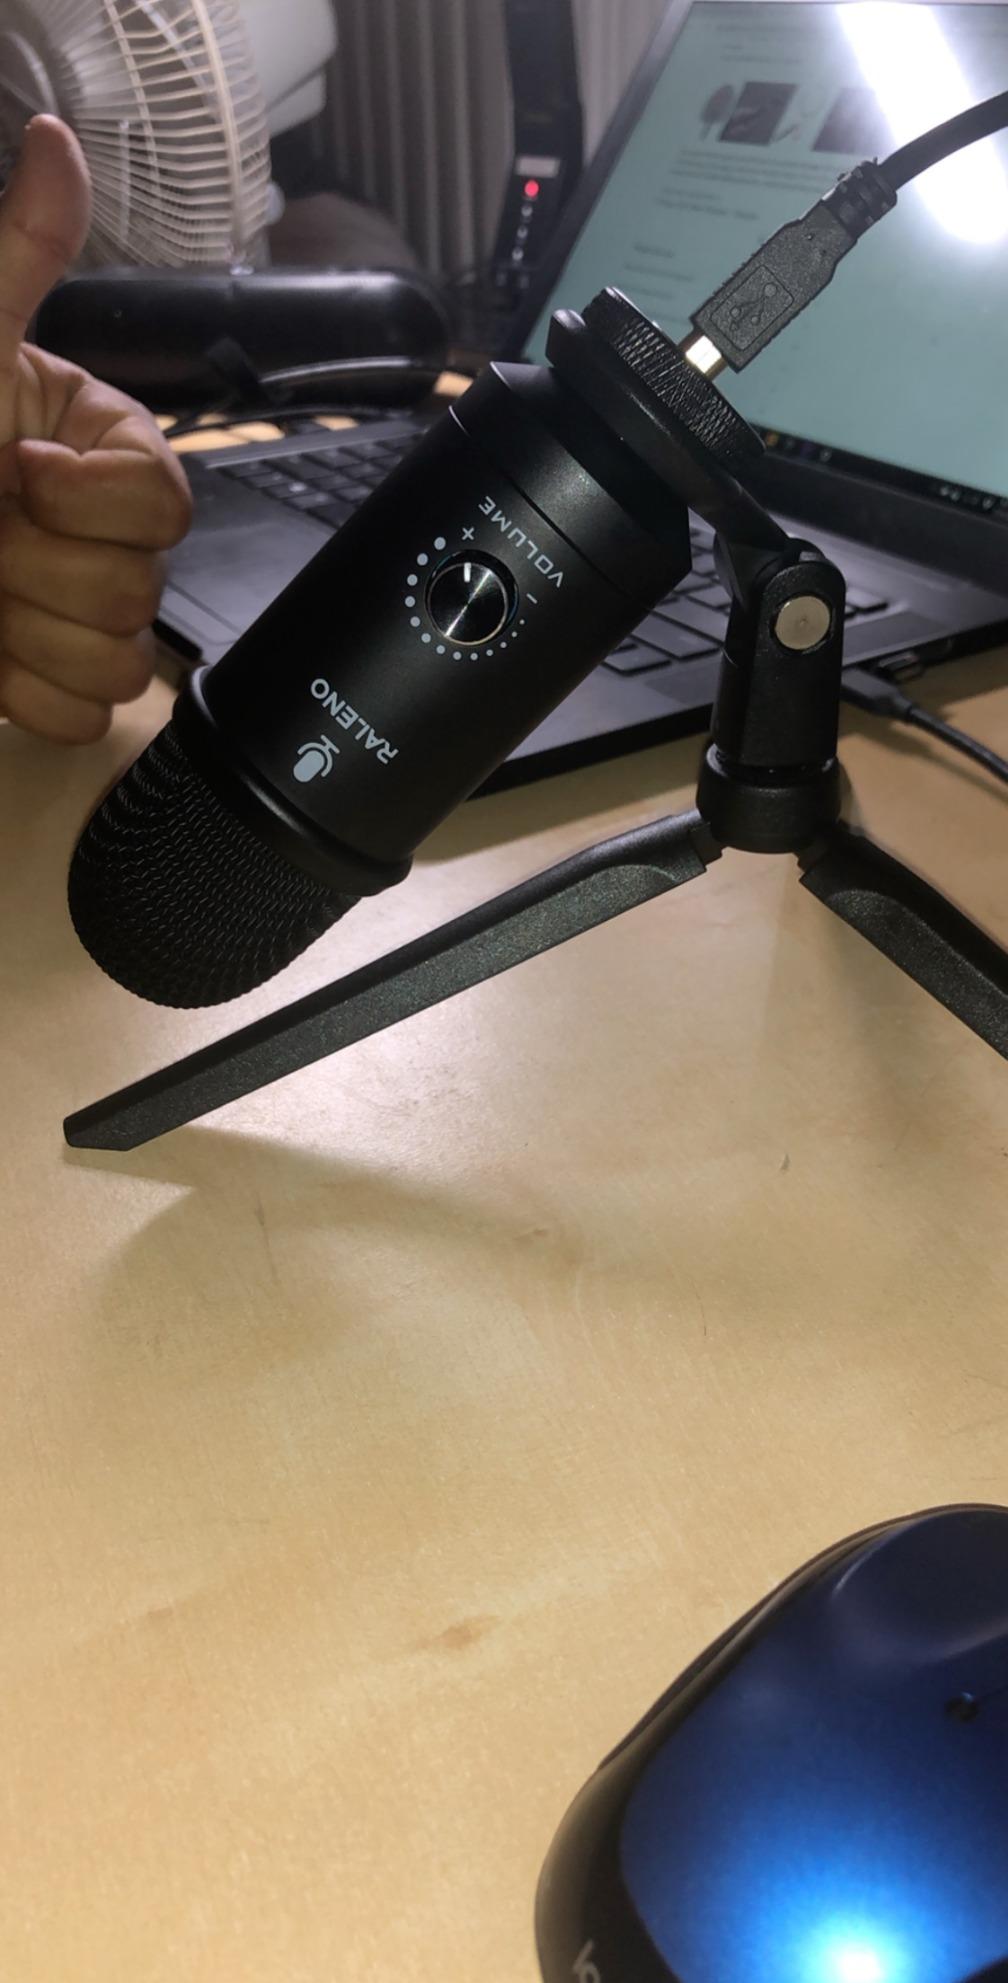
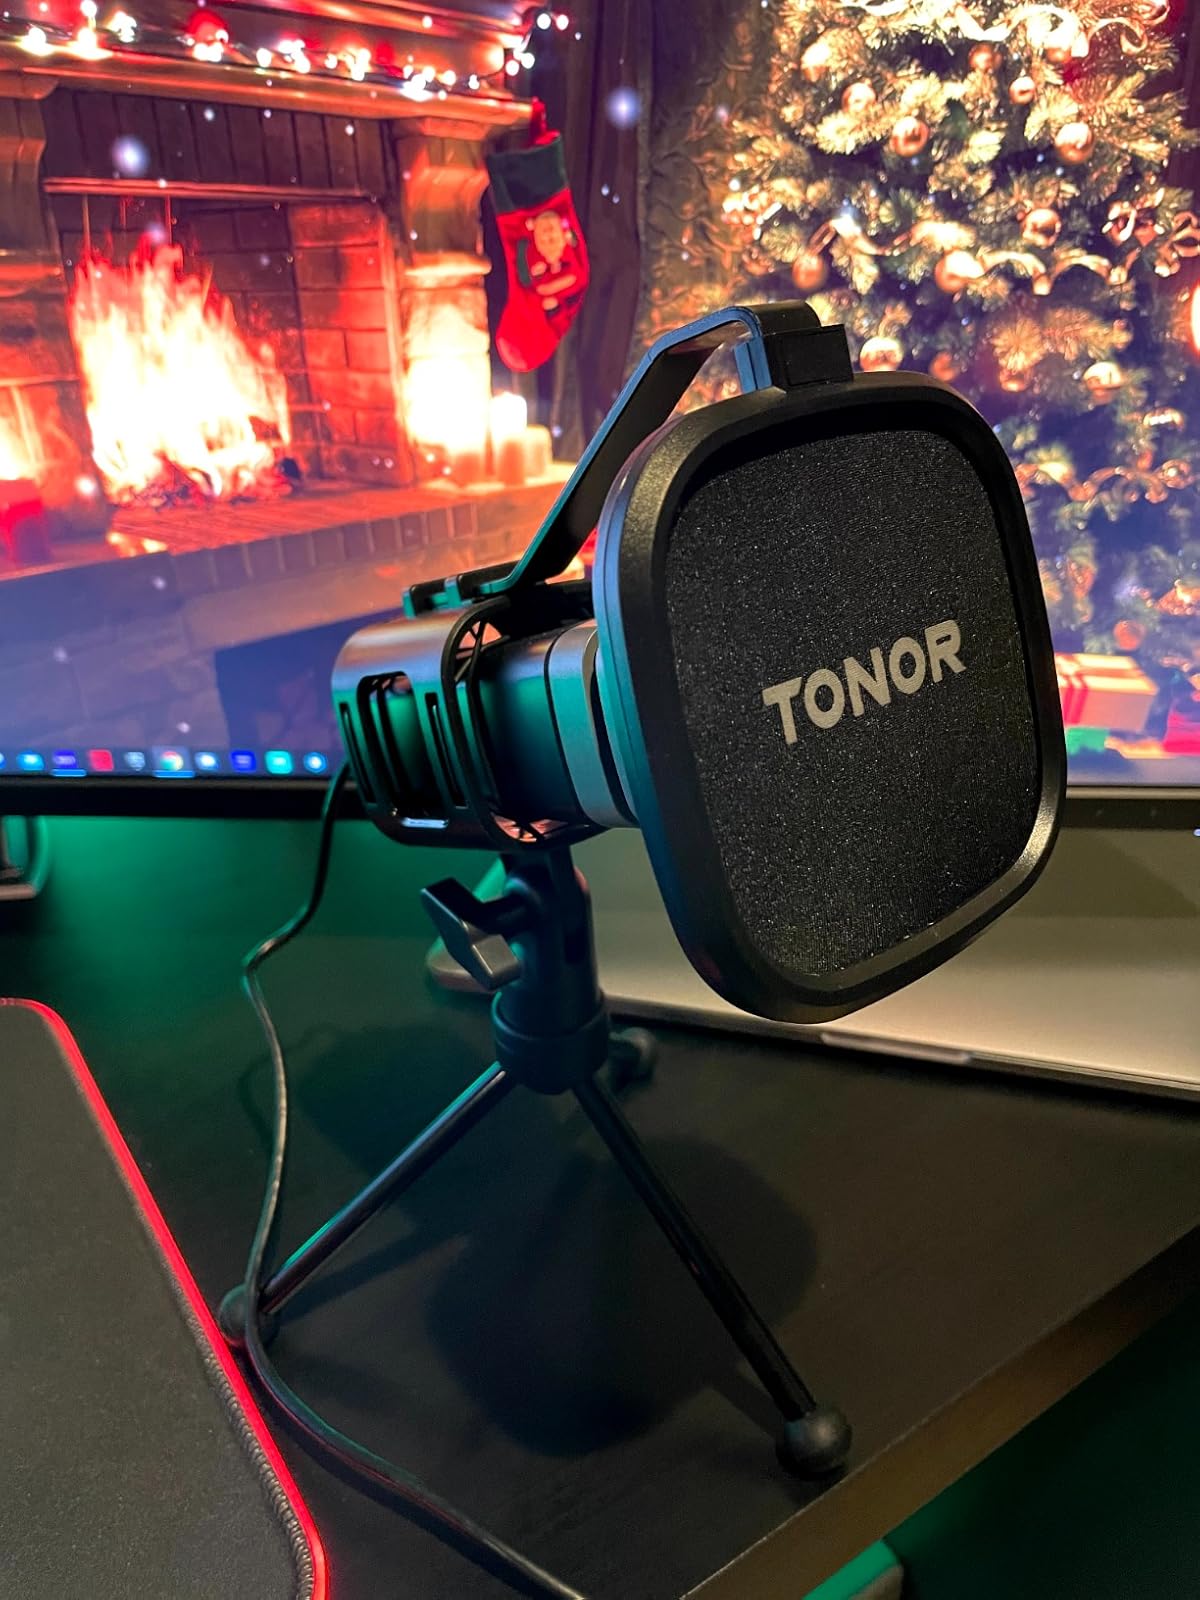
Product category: microphone
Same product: no